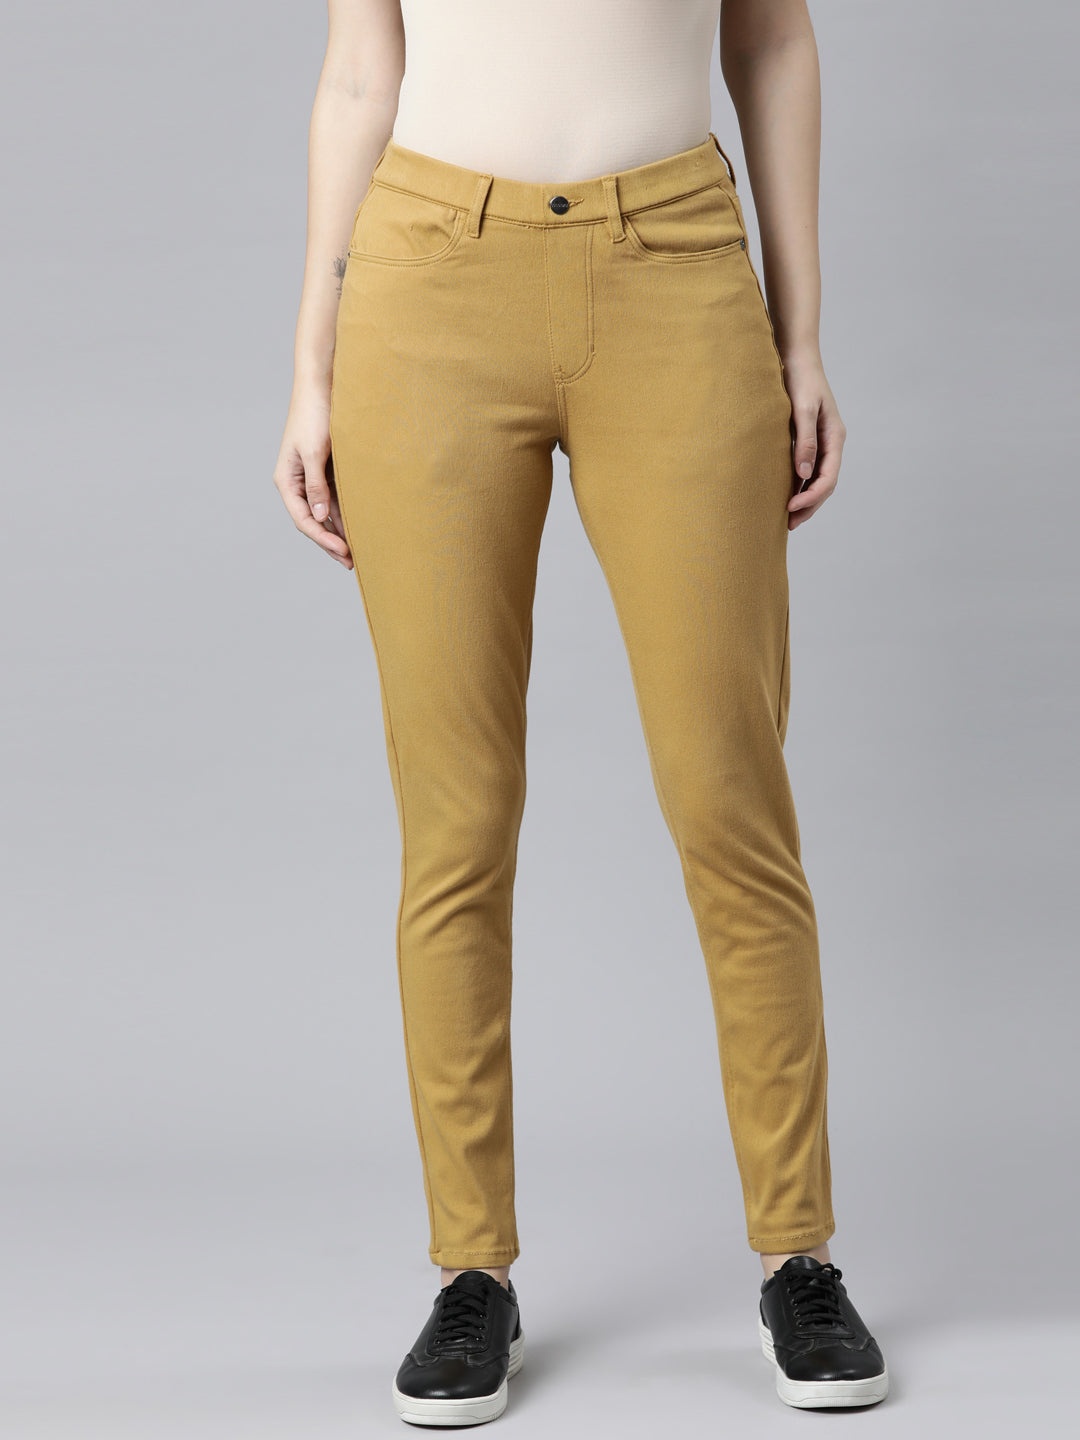
Mustard Cotton Polyester Super Stretch Jeggings
Team up the Solid Mustard Super Stretch Jeggings with a tee or a top for a perfect day or night look. Made from cotton, polyester & elastane, this super stretch pair jeggings have a button up & zip fly closures, front slant pockets, back patch pockets & is of ankle length.
Brand: Go Colors
Category: Apparel & Accessories > Clothing > Pants > Jeggings